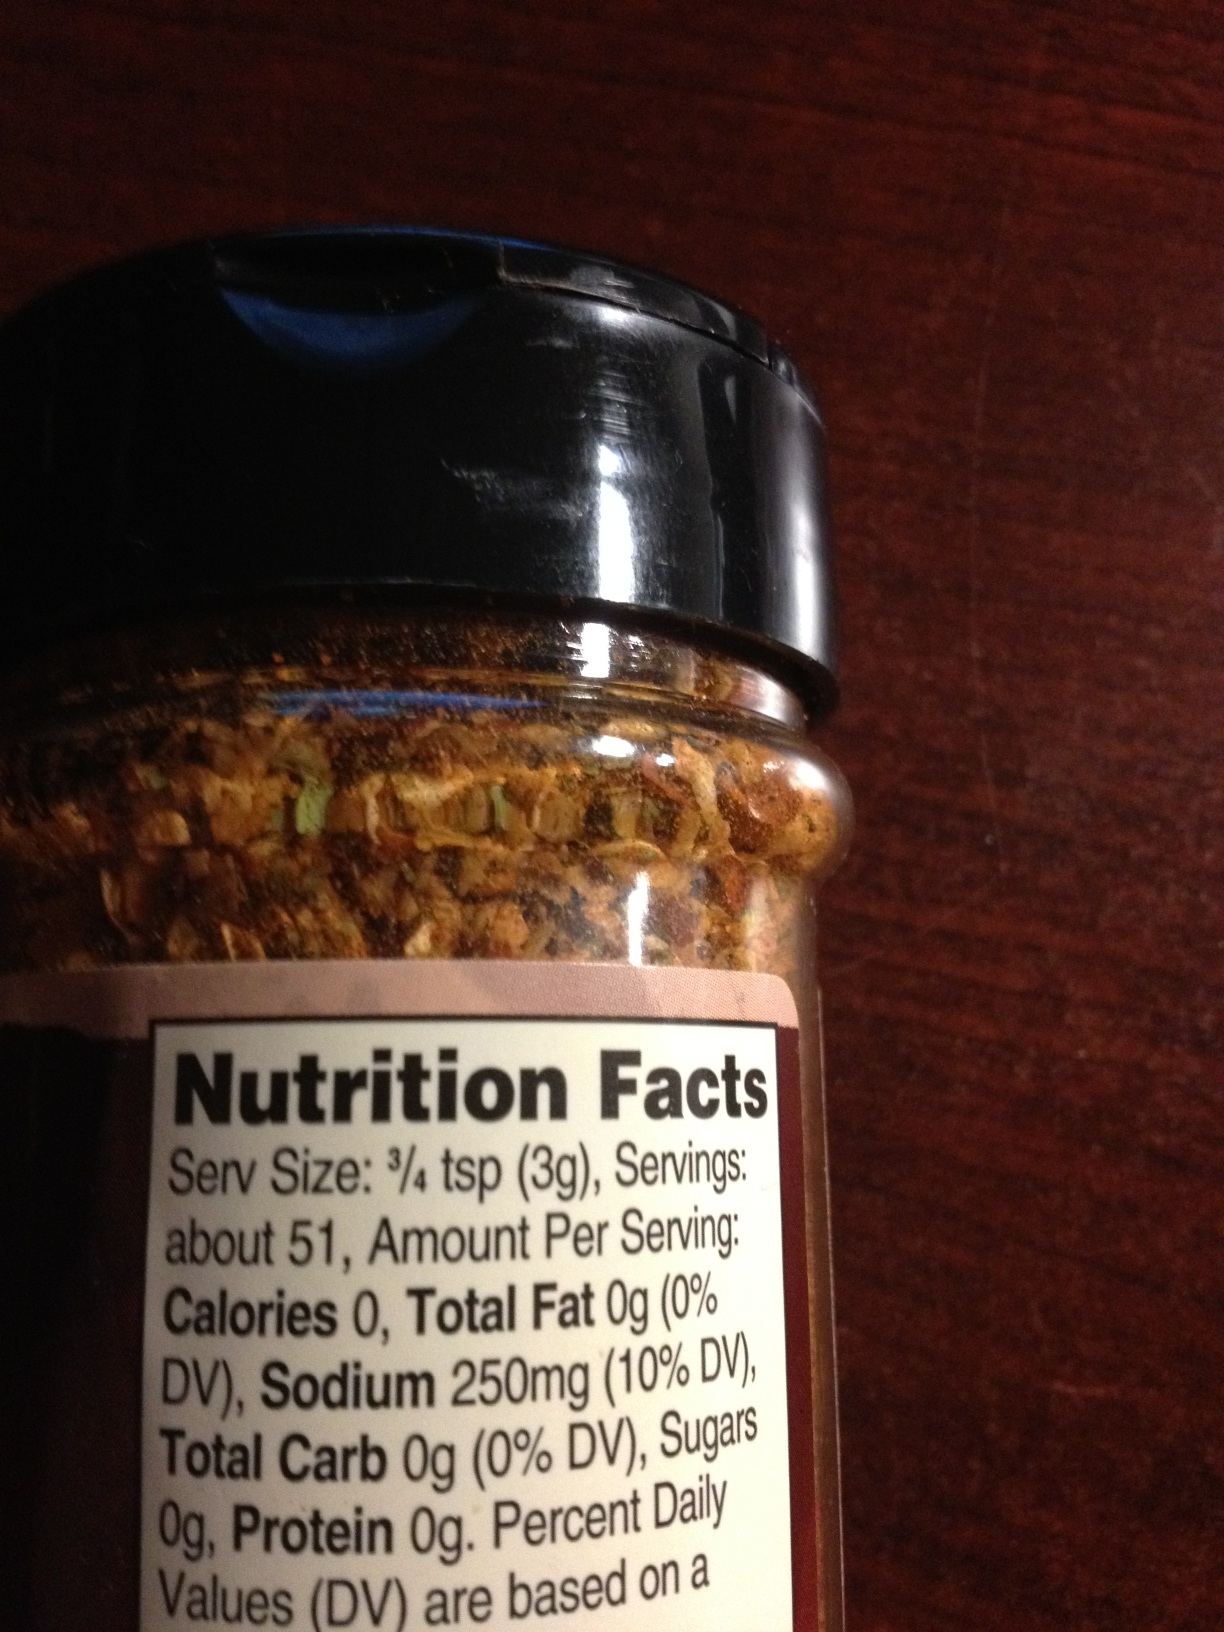Question: What kind of seasoning is this?
Answer: unanswerable